Benjamin Schenck Mansion

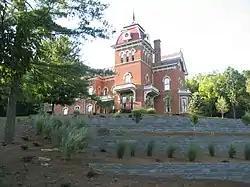
Benjamin Schenck Mansion, August 2009

Benjamin Schenck Mansion, also known as Schenck Mansion Bed and Breakfast, is an historic home located at Vevay, Switzerland County, Indiana. It was built in 1874, and is a two-story, Italianate / Second Empire style brick mansion on a full basement. The house has over 12,000 square feet of space. It features a four-story tower with a mansard roof measuring 74 feet tall. The house was restored in 2000 and is operated as a bed and breakfast.